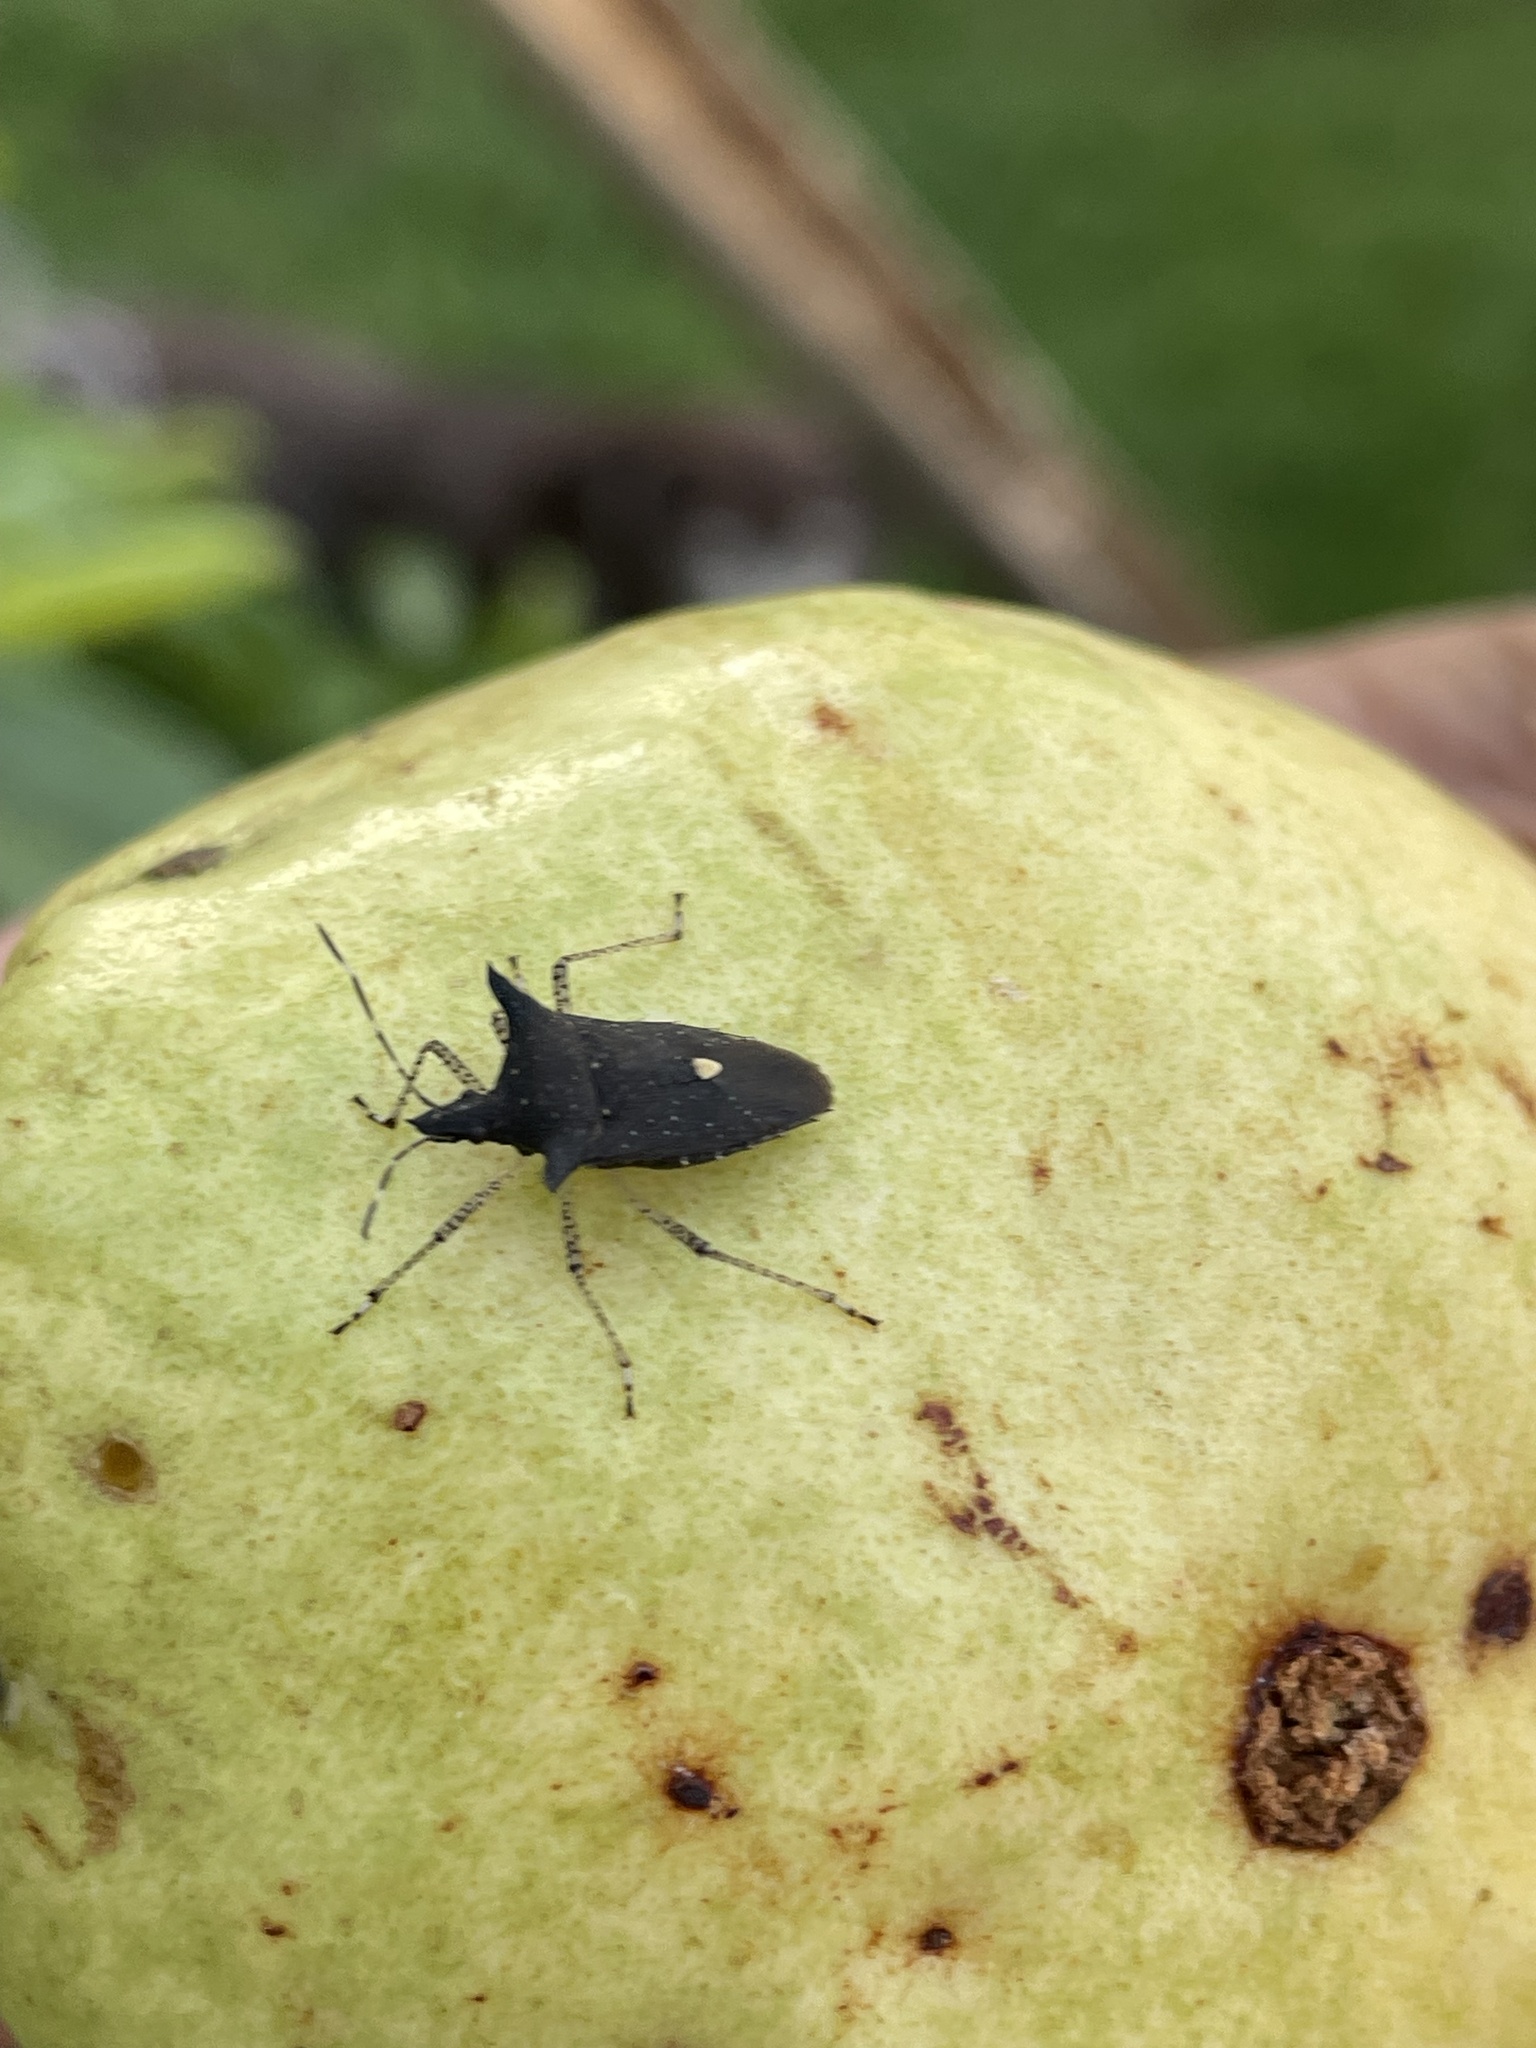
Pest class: stink_bug